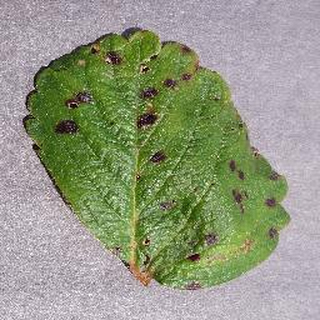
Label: strawberry_leaf_scorch